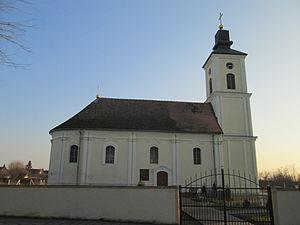
Subotište est un village de Serbie situé dans la province autonome de Voïvodine. Il fait partie de la municipalité de Pećinci dans le district de Syrmie. Au recensement de 2011, il comptait 846 habitants.
L'église de la Nativité-de-Saint-Jean-Baptiste de Subotište est une église orthodoxe serbe située à Subotište, dans la province de Voïvodine, dans le district de Syrmie et dans la municipalité de Pećinci en Serbie. Elle est inscrite sur la liste des monuments culturels de grande importance de la République de Serbie.